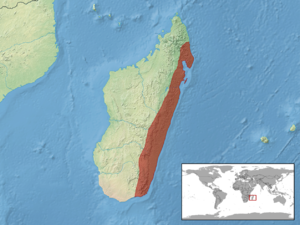
Amphiglossus astrolabi est une espèce de sauriens de la famille des Scincidae.